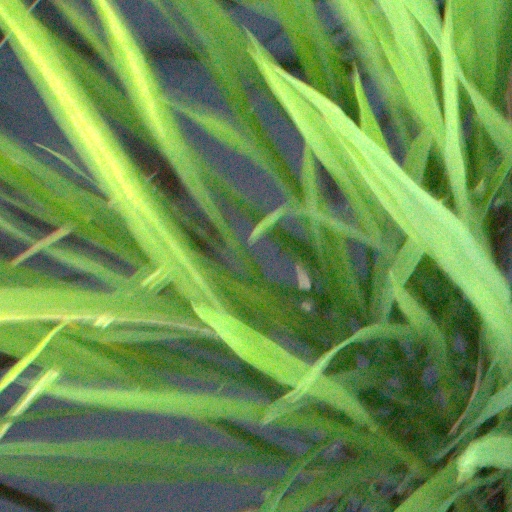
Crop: rice